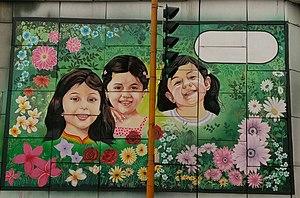
Le travail des enfants est la participation de personnes mineures à des activités à finalité économique et s’apparentant plus ou moins fortement à l’exercice d’une profession par un adulte. Au niveau international, l’Organisation internationale du travail le définit en comparant l’âge à la pénibilité de la tâche, du moins pour les enfants de plus de douze ans.